Jane Anne Jayroe

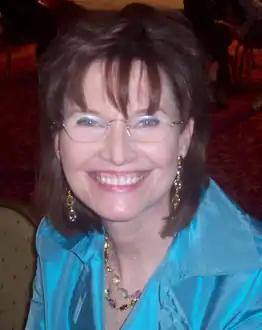
Jane Jayroe signing autographs at a Miss America 2008 event.

Jane Anne Jayroe-Gamble (born October 30, 1946) is an American broadcaster, author, public official and former beauty queen from Laverne, Oklahoma, who was Miss Oklahoma in 1966 and Miss America in 1967. Jayroe worked as an anchor in TV news in Oklahoma City and Dallas-Fort Worth broadcast media markets for 16 years. Later, Governor of Oklahoma Frank Keating appointed her to serve as his Secretary of Tourism and Recreation in his Cabinet. She served in that position from 1999 until 2003. Jayroe has authored numerous articles and books and was spokesman for The Presbyterian Health Foundation.